Sakai Masahisa

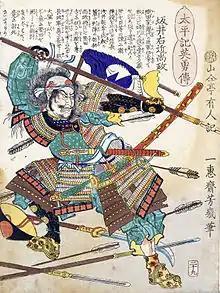

was a Japanese samurai of the Sengoku Period, who most notably served the Oda clan.